The Wrong Trousers

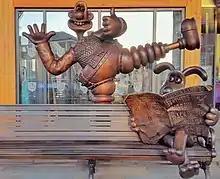
Sculpture based on "The Wrong Trousers" at the Market Hall in Preston, Lancashire

Production began in 1990. Peter Sallis, who voiced Wallace, said "The Wrong Trousers" was based loosely on 1964's "Topkapi" and said it was his favourite "Wallace & Gromit" film. David Sproxton, the co-founder of Aardman and the producer of the "Wallace & Gromit" films, said that "The Wrong Trousers" was "a whole league higher up the food chain in terms of production values and storytelling" compared to 1989's "A Grand Day Out".